Puppy

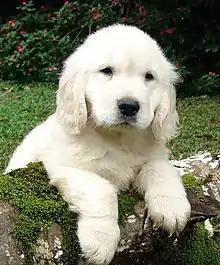
Golden Retriever puppy

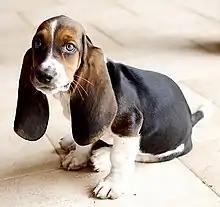
Basset Hound

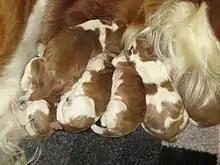
Newborn Welsh Springer Spaniels

A puppy is a juvenile dog, generally one less than 12-18 months old.